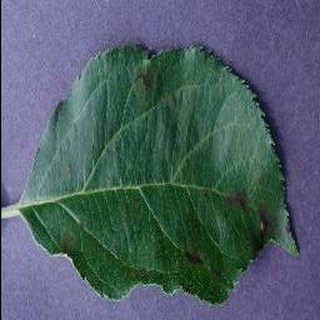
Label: apple_apple_scab